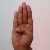
The image shows a hand gesture representing the letter 'B' in Indian Sign Language.